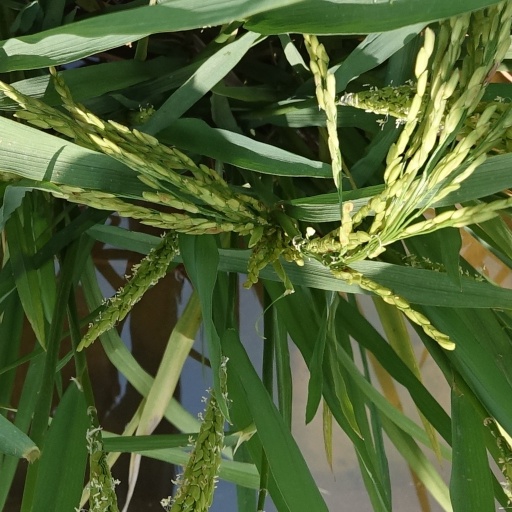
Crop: rice